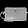
Label: Bag